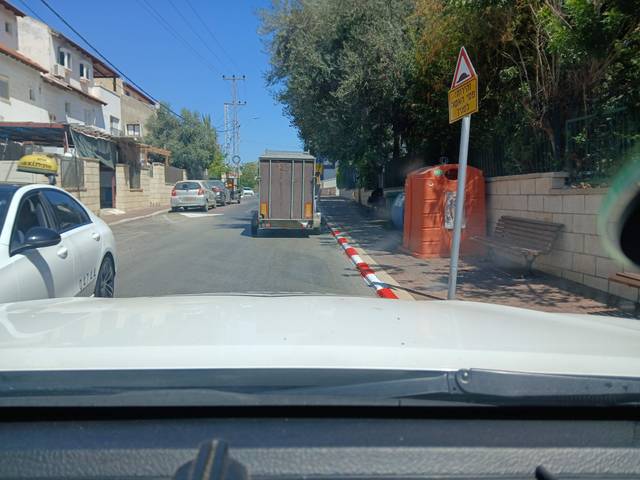
Region: Israel
Coordinates: 32.188, 34.866